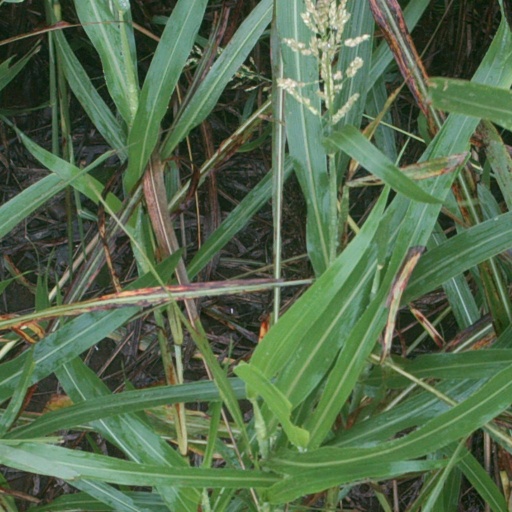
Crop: sorghum